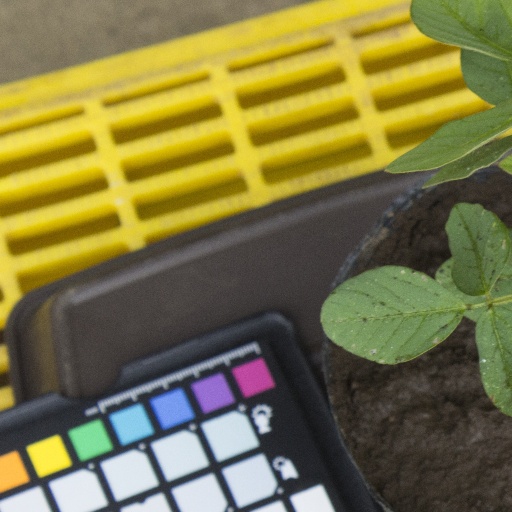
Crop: soybean